Boukephala and Nikaia

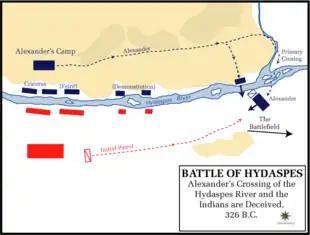
Map depicting the armies' pre-battle military formations and manoeuvres prior to the Battle of the Hydaspes.

Alexander the Great, king of Macedon, invaded the Persian Achaemenid Empire in 334 BC. He decisively defeated the Persian king Darius III at the battles of Issus (333 BC) and Gaugamela (331 BC), taking control of much of West Asia. Alexander then campaigned successfully against Bessus, the "satrap" of Bactria, who had murdered Darius and proclaimed himself Artaxerxes V of Persia. After Bessus' capture and execution, the Macedonian king moved southwards towards the Indus River to subdue local rulers. Capturing the fortress of Aornos, in present-day northern Pakistan, in April 326 BC, Alexander crossed the Indus to begin campaigning in northern India, executing a series of manoeuvres to cross the Hydaspes river (the modern-day Jhelum) and defeat the Indian king Porus at the Battle of the Hydaspes.